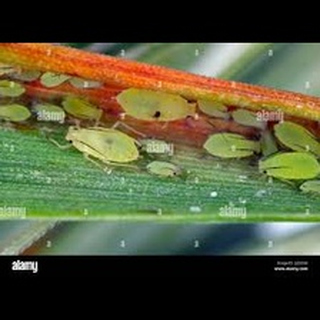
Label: wheat_aphid